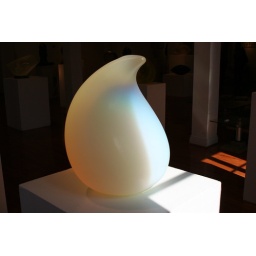
Just walked around this glass sculpture and watched what the light coming through the window did.